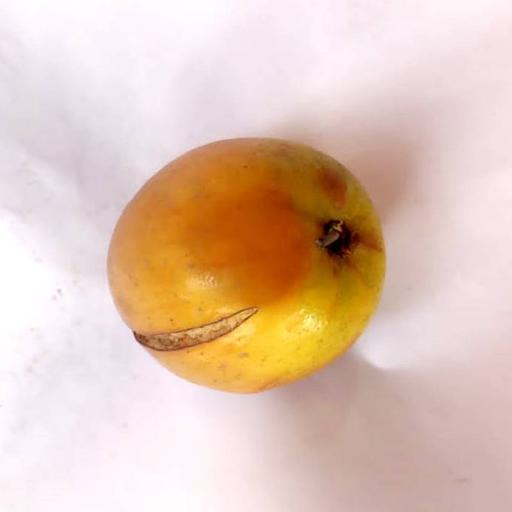
Label: bruised